Side by Side (2012 film)

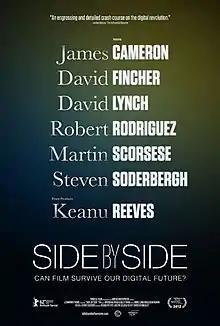
Theatrical release poster

Side by Side is a 2012 American documentary film directed by Christopher Kenneally. It was produced by Justin Szlasa and Keanu Reeves. It premiered at the 62nd Berlin International Film Festival and it was shown at the Tribeca Film Festival.